930

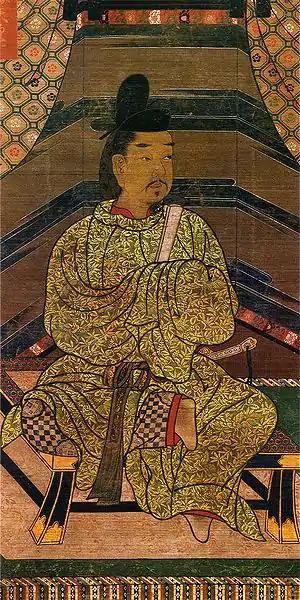
Emperor Daigo 897-930

Year 930 (CMXXX) was a common year starting on Friday of the Julian calendar.